Hickory Southwest Downtown Historic District

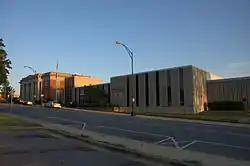
U.S. Post Office, Hickory Southwest Downtown Historic District, September 2012

Hickory Southwest Downtown Historic District is a national historic district located at Hickory, Catawba County, North Carolina. The district encompasses 8 contributing buildings in the central business district of Hickory. Notable buildings include the Hickory Passenger Depot (1912), Classical Revival style U.S. Post Office (1914, 1961) designed by Office of the Supervising Architect under Oscar Wenderoth, Harper Motor Company (1928), Hickory Bonded Warehouse (c. 1885), Hickory Overall Office (c. 1922), Hickory Roller Covering Office (c. 1922), and the Armory (1911-1912).